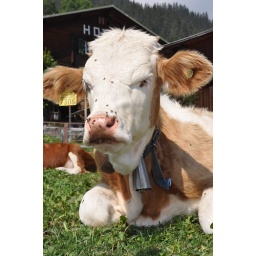
Alp cow - poor thing with all the flies in its face